Catch Me Who Can

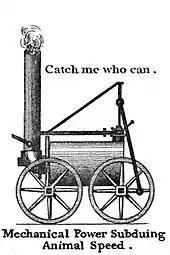
Drawing of the locomotive "Catch Me Who Can", from a card or admission ticket to Trevithick's "Steam Circus", summer 1808

Catch Me Who Can was the fourth and last steam railway locomotive created by the inventor and mining engineer Richard Trevithick. It was an evolution of three earlier locomotives which had been built for Coalbrookdale, Penydarren ironworks and Wylam colliery. Demonstration runs began in July 1808, and "Catch Me Who Can" was the first locomotive in the world to haul fare-paying passengers.